Padmanabhaswamy Temple

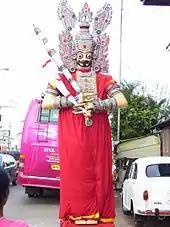
Big idol of Pandava displayed during Panguni festival

There are many festivals associated with this temple. The major festivals are bi-annual. The "Aipasi" festival and the "Panguni" festival in the Tamil month of aipasi (October/November) and Panguni (March/April) respectively, last for 10 days each. On the ninth day the Maharajah of Travancore, in his capacity as Thrippappoor Mooppan, escorts the deities to the vettakkalam for Pallivetta. Centuries ago, the Pallivetta procession was said to pass through Kaithamukku, Kuthiravattom (Kunnumpuram), Pazhaya Sreekanteswaram and Putharikkandam. The festivals culminate with the "Aarat" (holy bath) procession to the Shankumugham Beach. The word "Aarat" refers to the purifying immersion of the deities of the temple in sea. This event takes place in the evening. The Maharajah of Travancore escorts the "Aarat" procession on foot. The festival idols, or "Utsava Vigrahas", of Padmanabhaswamy, Narasimha Moorthi and Krishna Swami are given a ritual bath in the sea, after the prescribed pujas. After this ceremony, the idols are taken back to the temple in a procession that is lit by traditional torches, marking the conclusion of the festival.